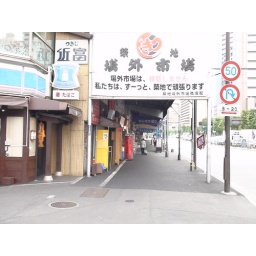
Fish Market. The biggest wholesale fish market in Tokyo.